Spörer (crater)

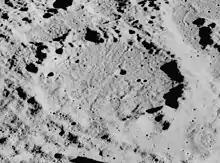
Oblique view from Apollo 16

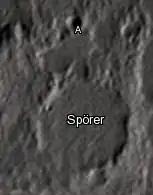
Sporer crater and its satellite craters taken from Earth in 2012 at the University of Hertfordshire's Bayfordbury Observatory with the telescopes Meade LX200 14" and Lumenera Skynyx 2-1

By convention these features are identified on lunar maps by placing the letter on the side of the crater midpoint that is closest to Spörer.